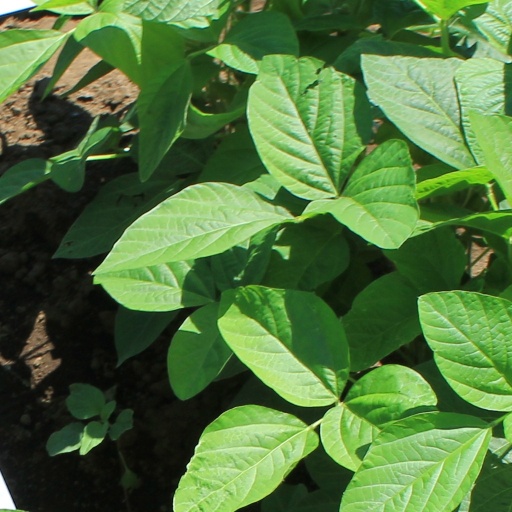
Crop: soybean